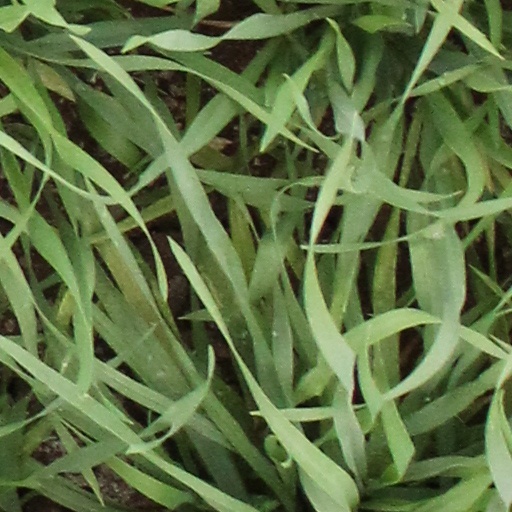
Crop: wheat